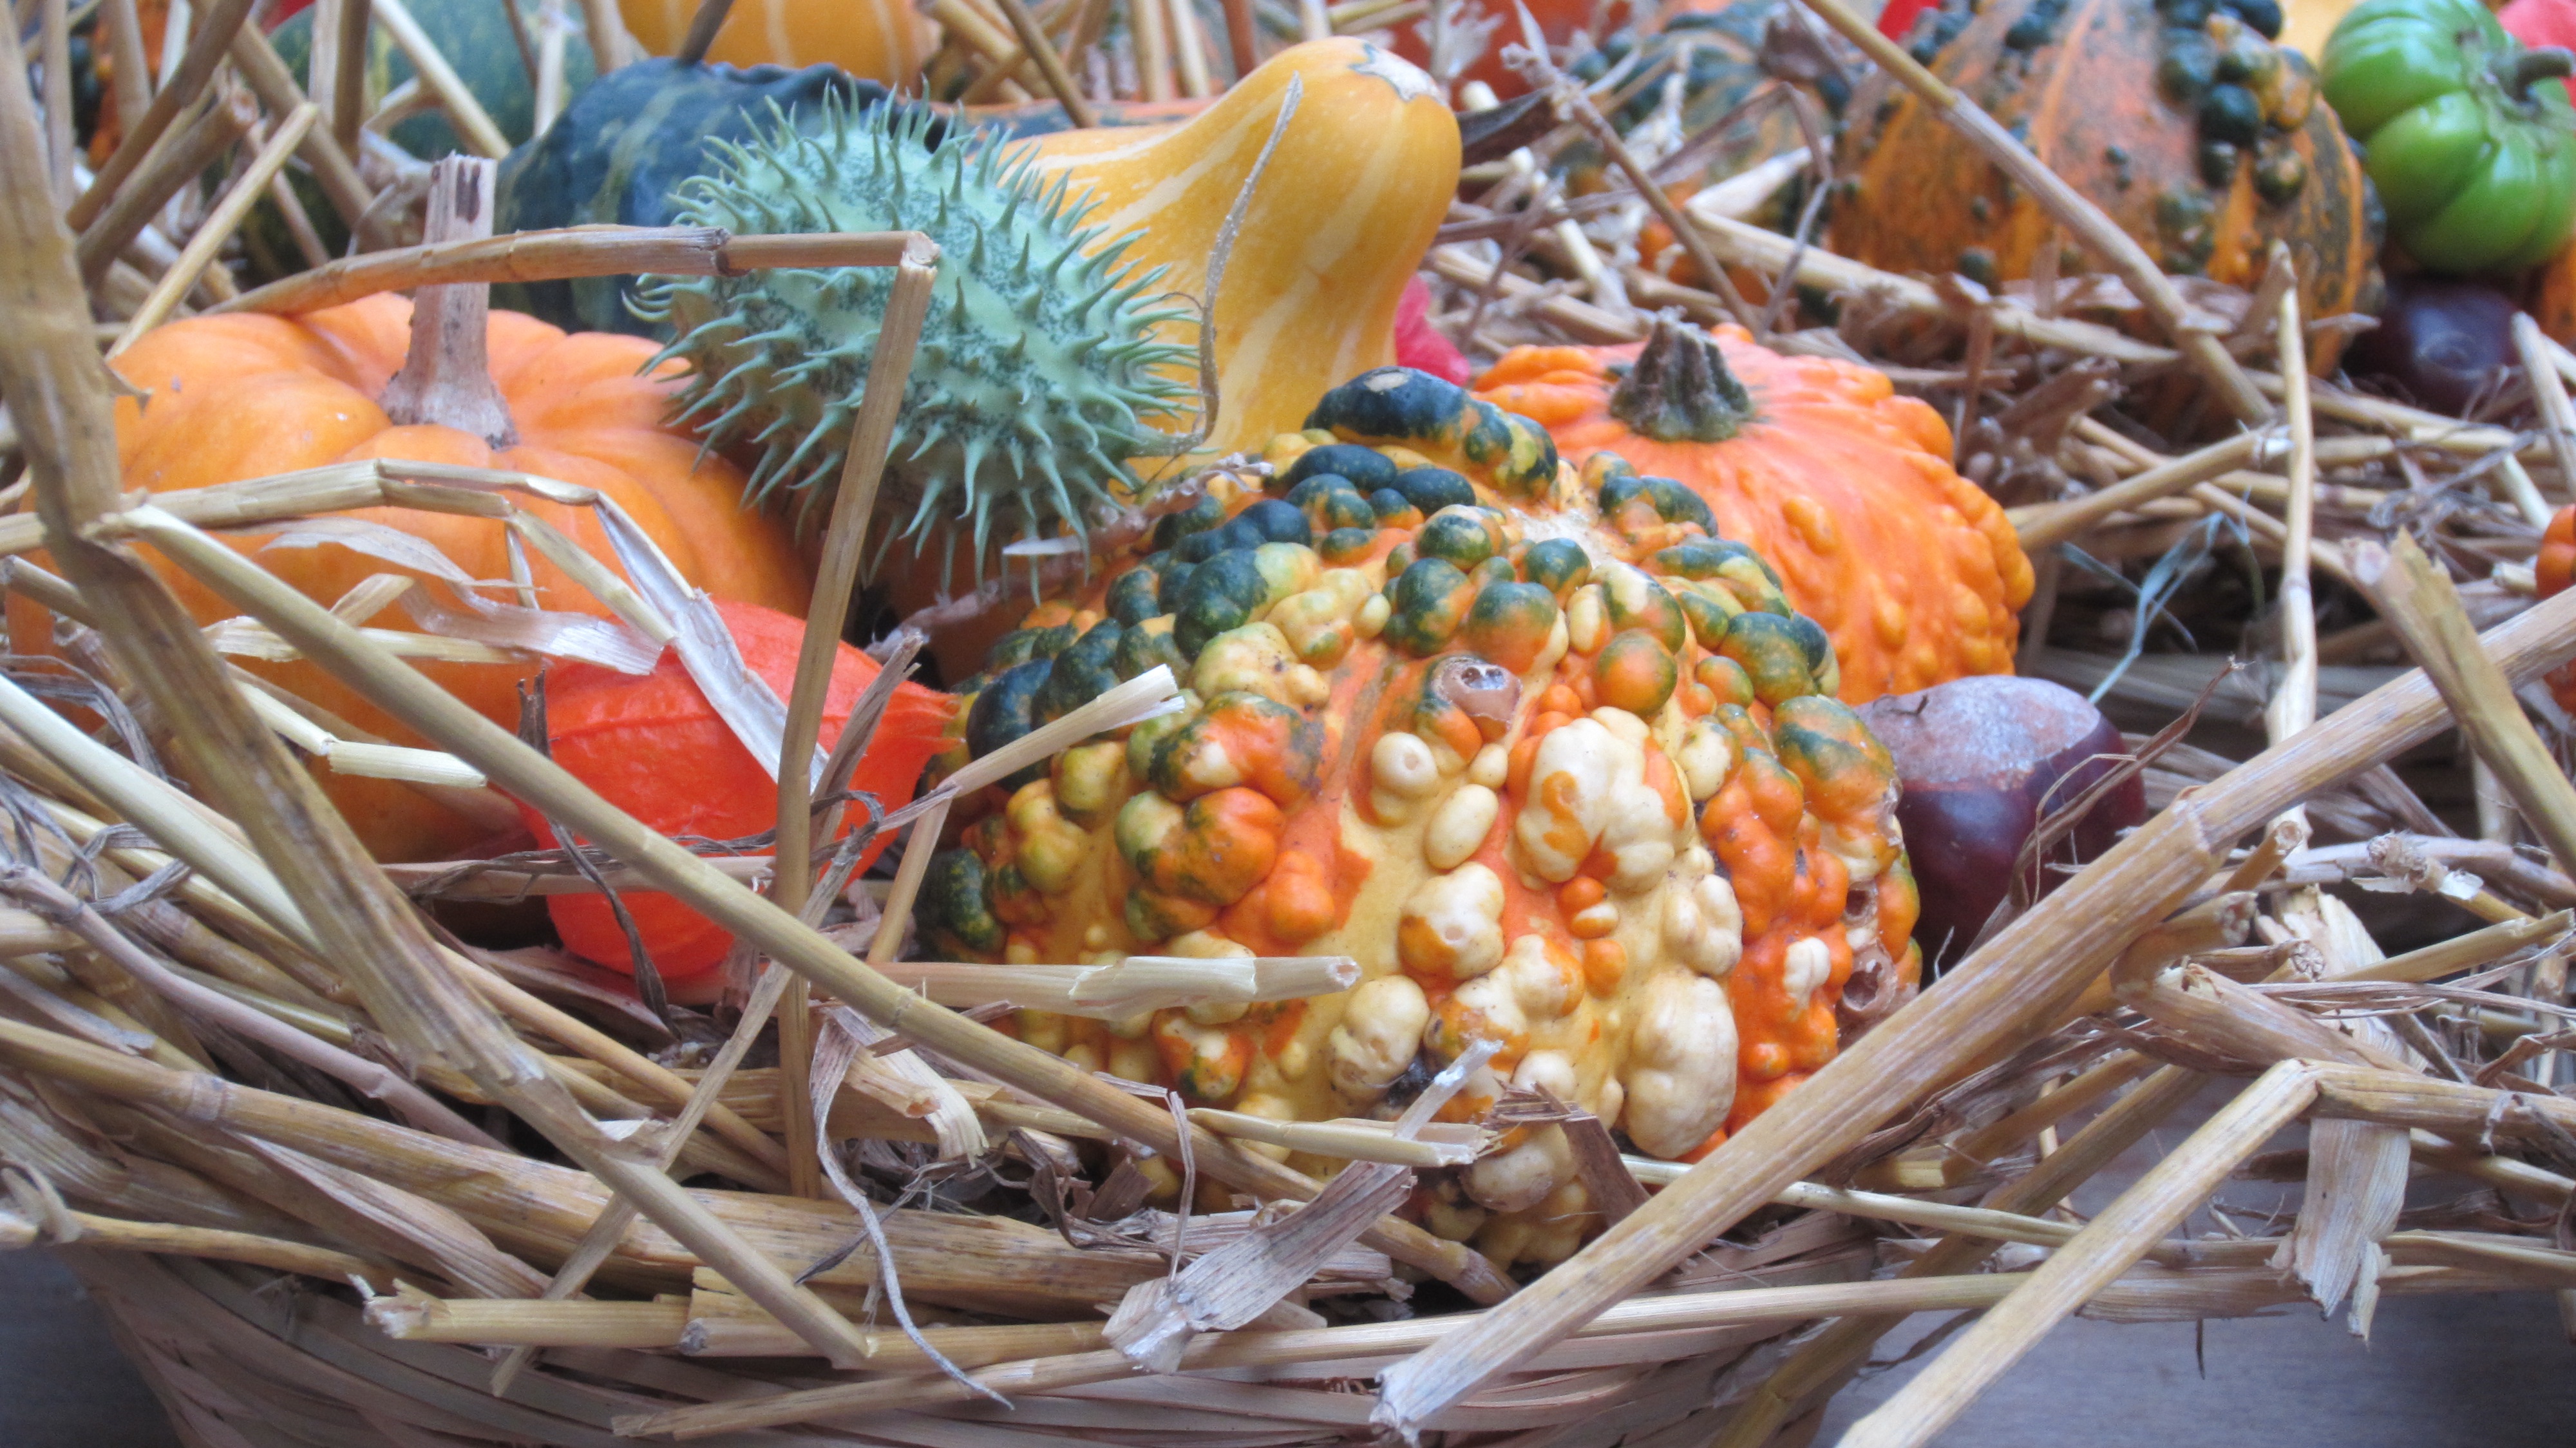
food, produce, autumn, pumpkin, halloween, agriculture, gourd, thanksgiving, seasonal, fruits, october, pumpkins, autumn decoration